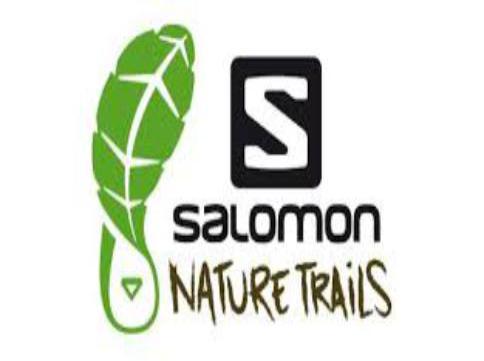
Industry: Clothes